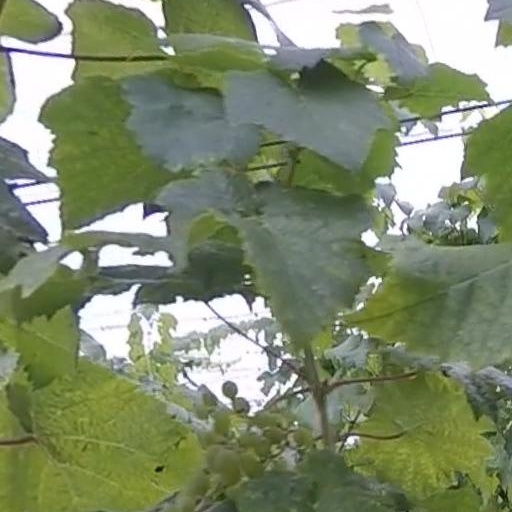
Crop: grape